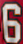
Number: 6